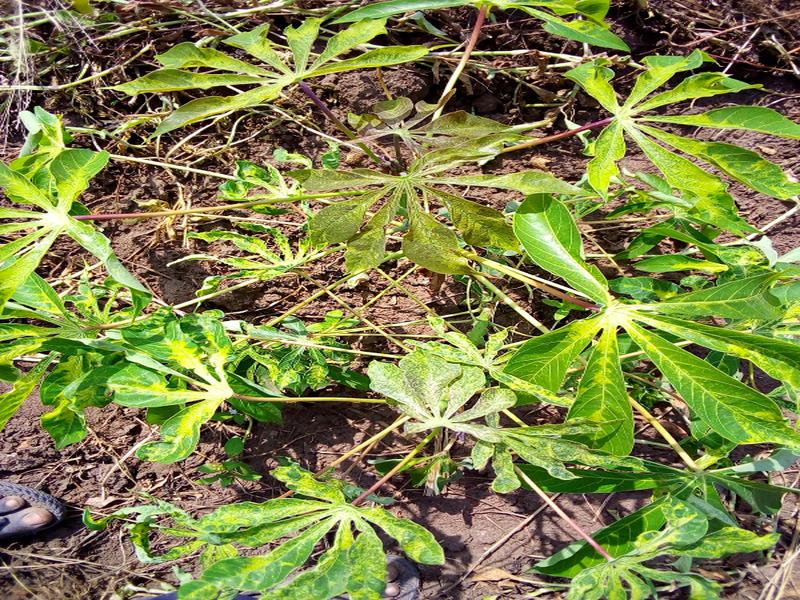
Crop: cassava
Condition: mosaic_disease